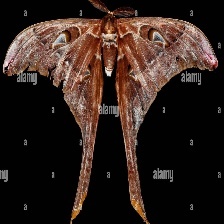
Species: HERCULES MOTH